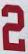
Number: 2